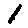
Label: 1